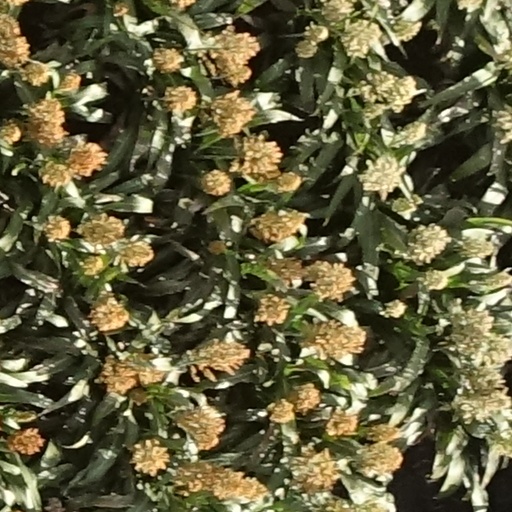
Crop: sorghum